Thornton in Lonsdale

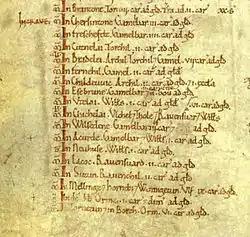
The "Domesday Book" folio 301v includes the arable land in Thornton in Lonsdale

In 1086 the "Domesday Book" listed on folio 301v under Craven "Torntun & in Borch, Orm vi curactes ad geld." – that is in "Thornton in Lonsdale with Burrow-with-Burrow Orm has circa 720 acres of plough-land to be taxed". This manor belonged to Orm, one of the family of Norse noblemen who held the most land in Northern England. All estates would also include grazing land, but since only arable land was tallied their total area can only be inferred.